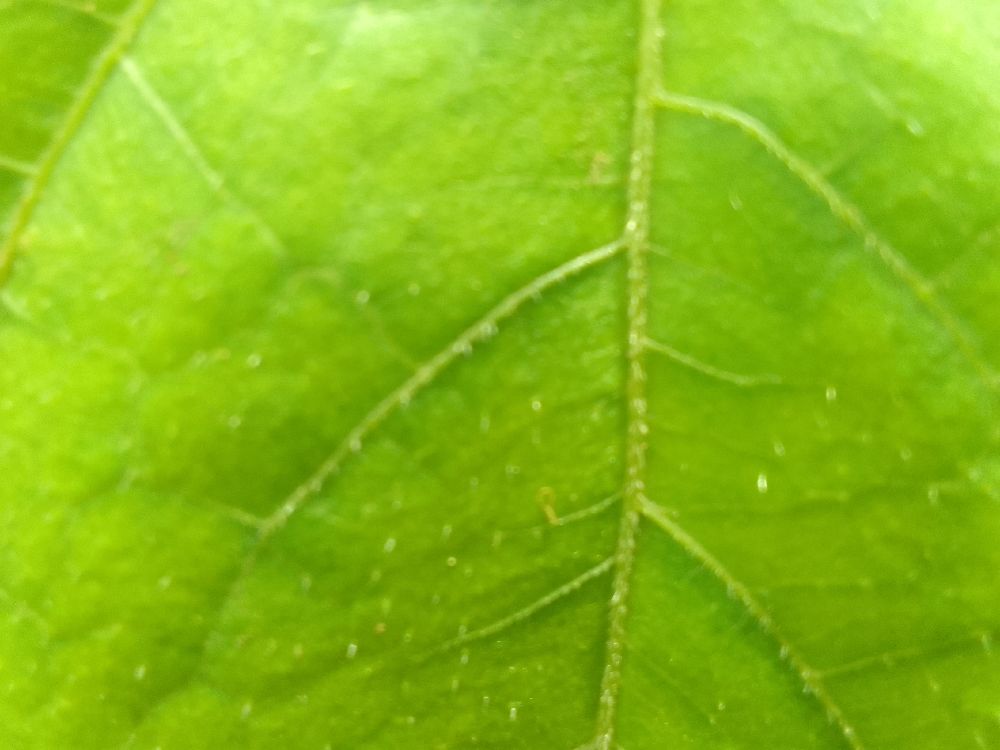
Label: healthy